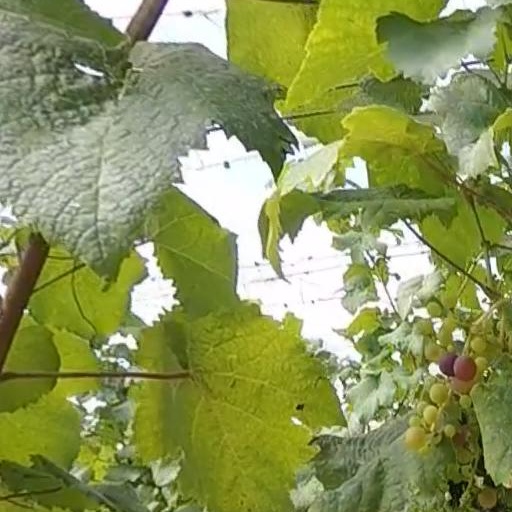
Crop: grape